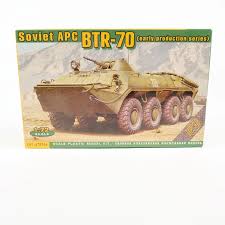
Label: BTR-70